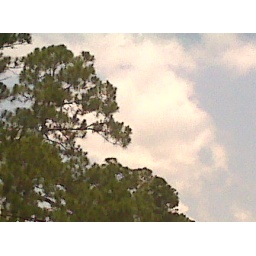
The green against the blue sky & the clouds